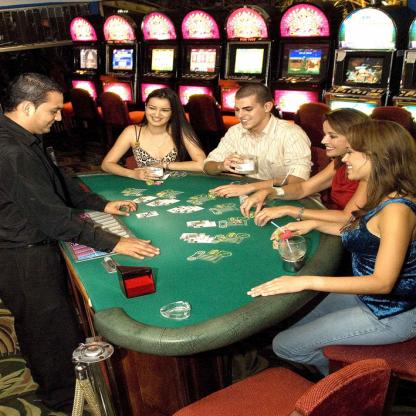
Scene: Indoor